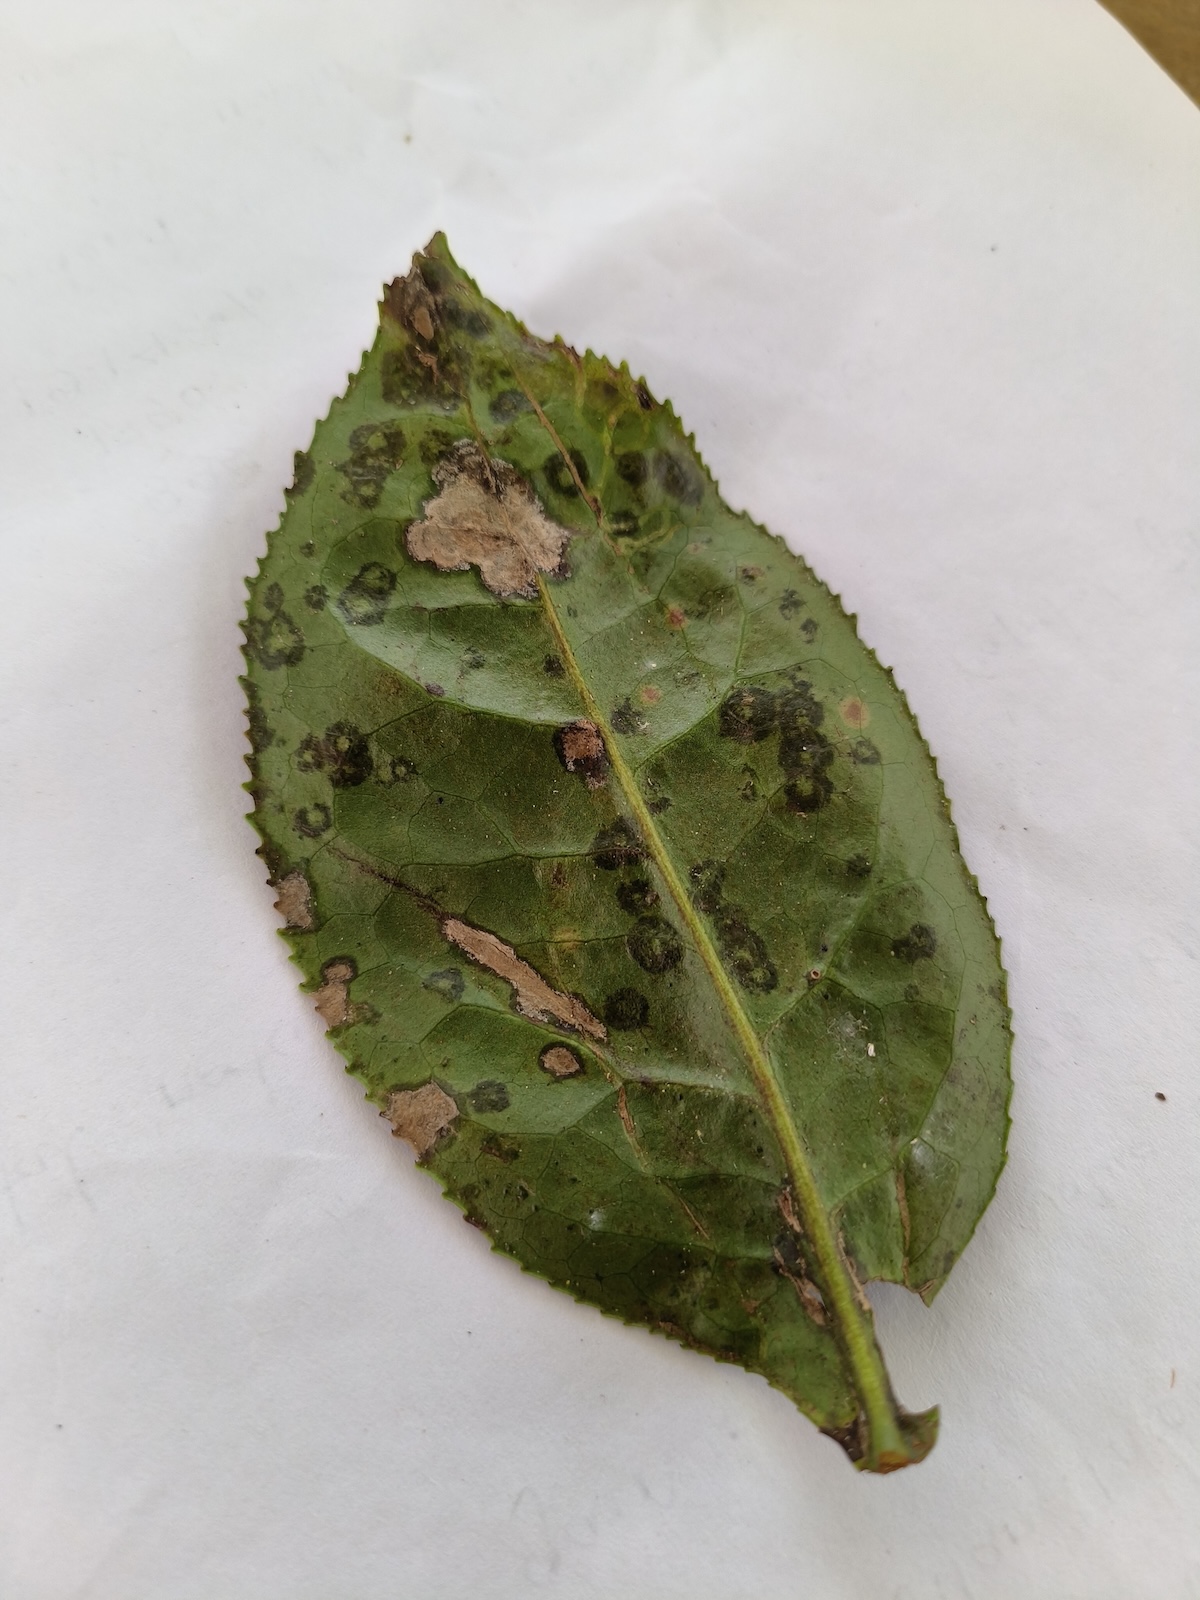
Label: Brown Blight